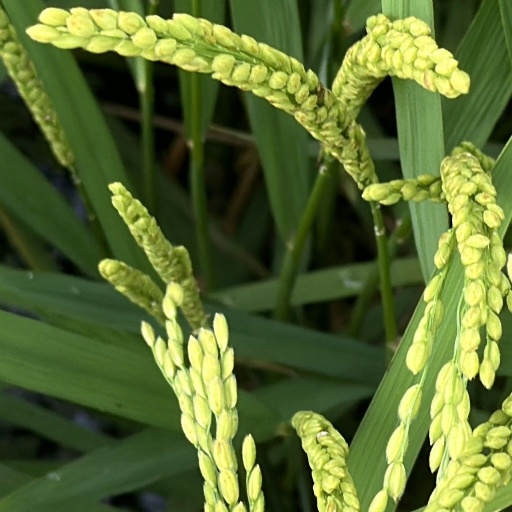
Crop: rice